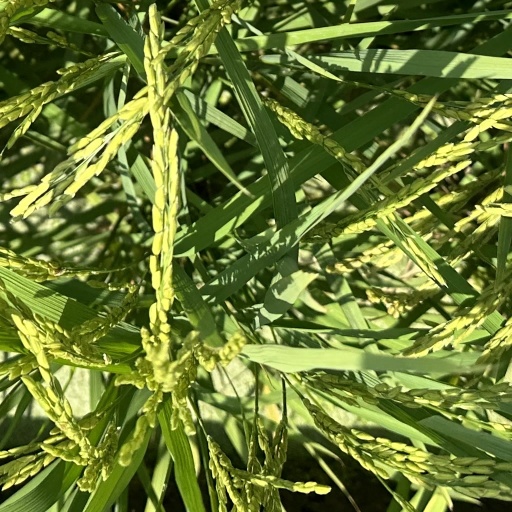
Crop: rice